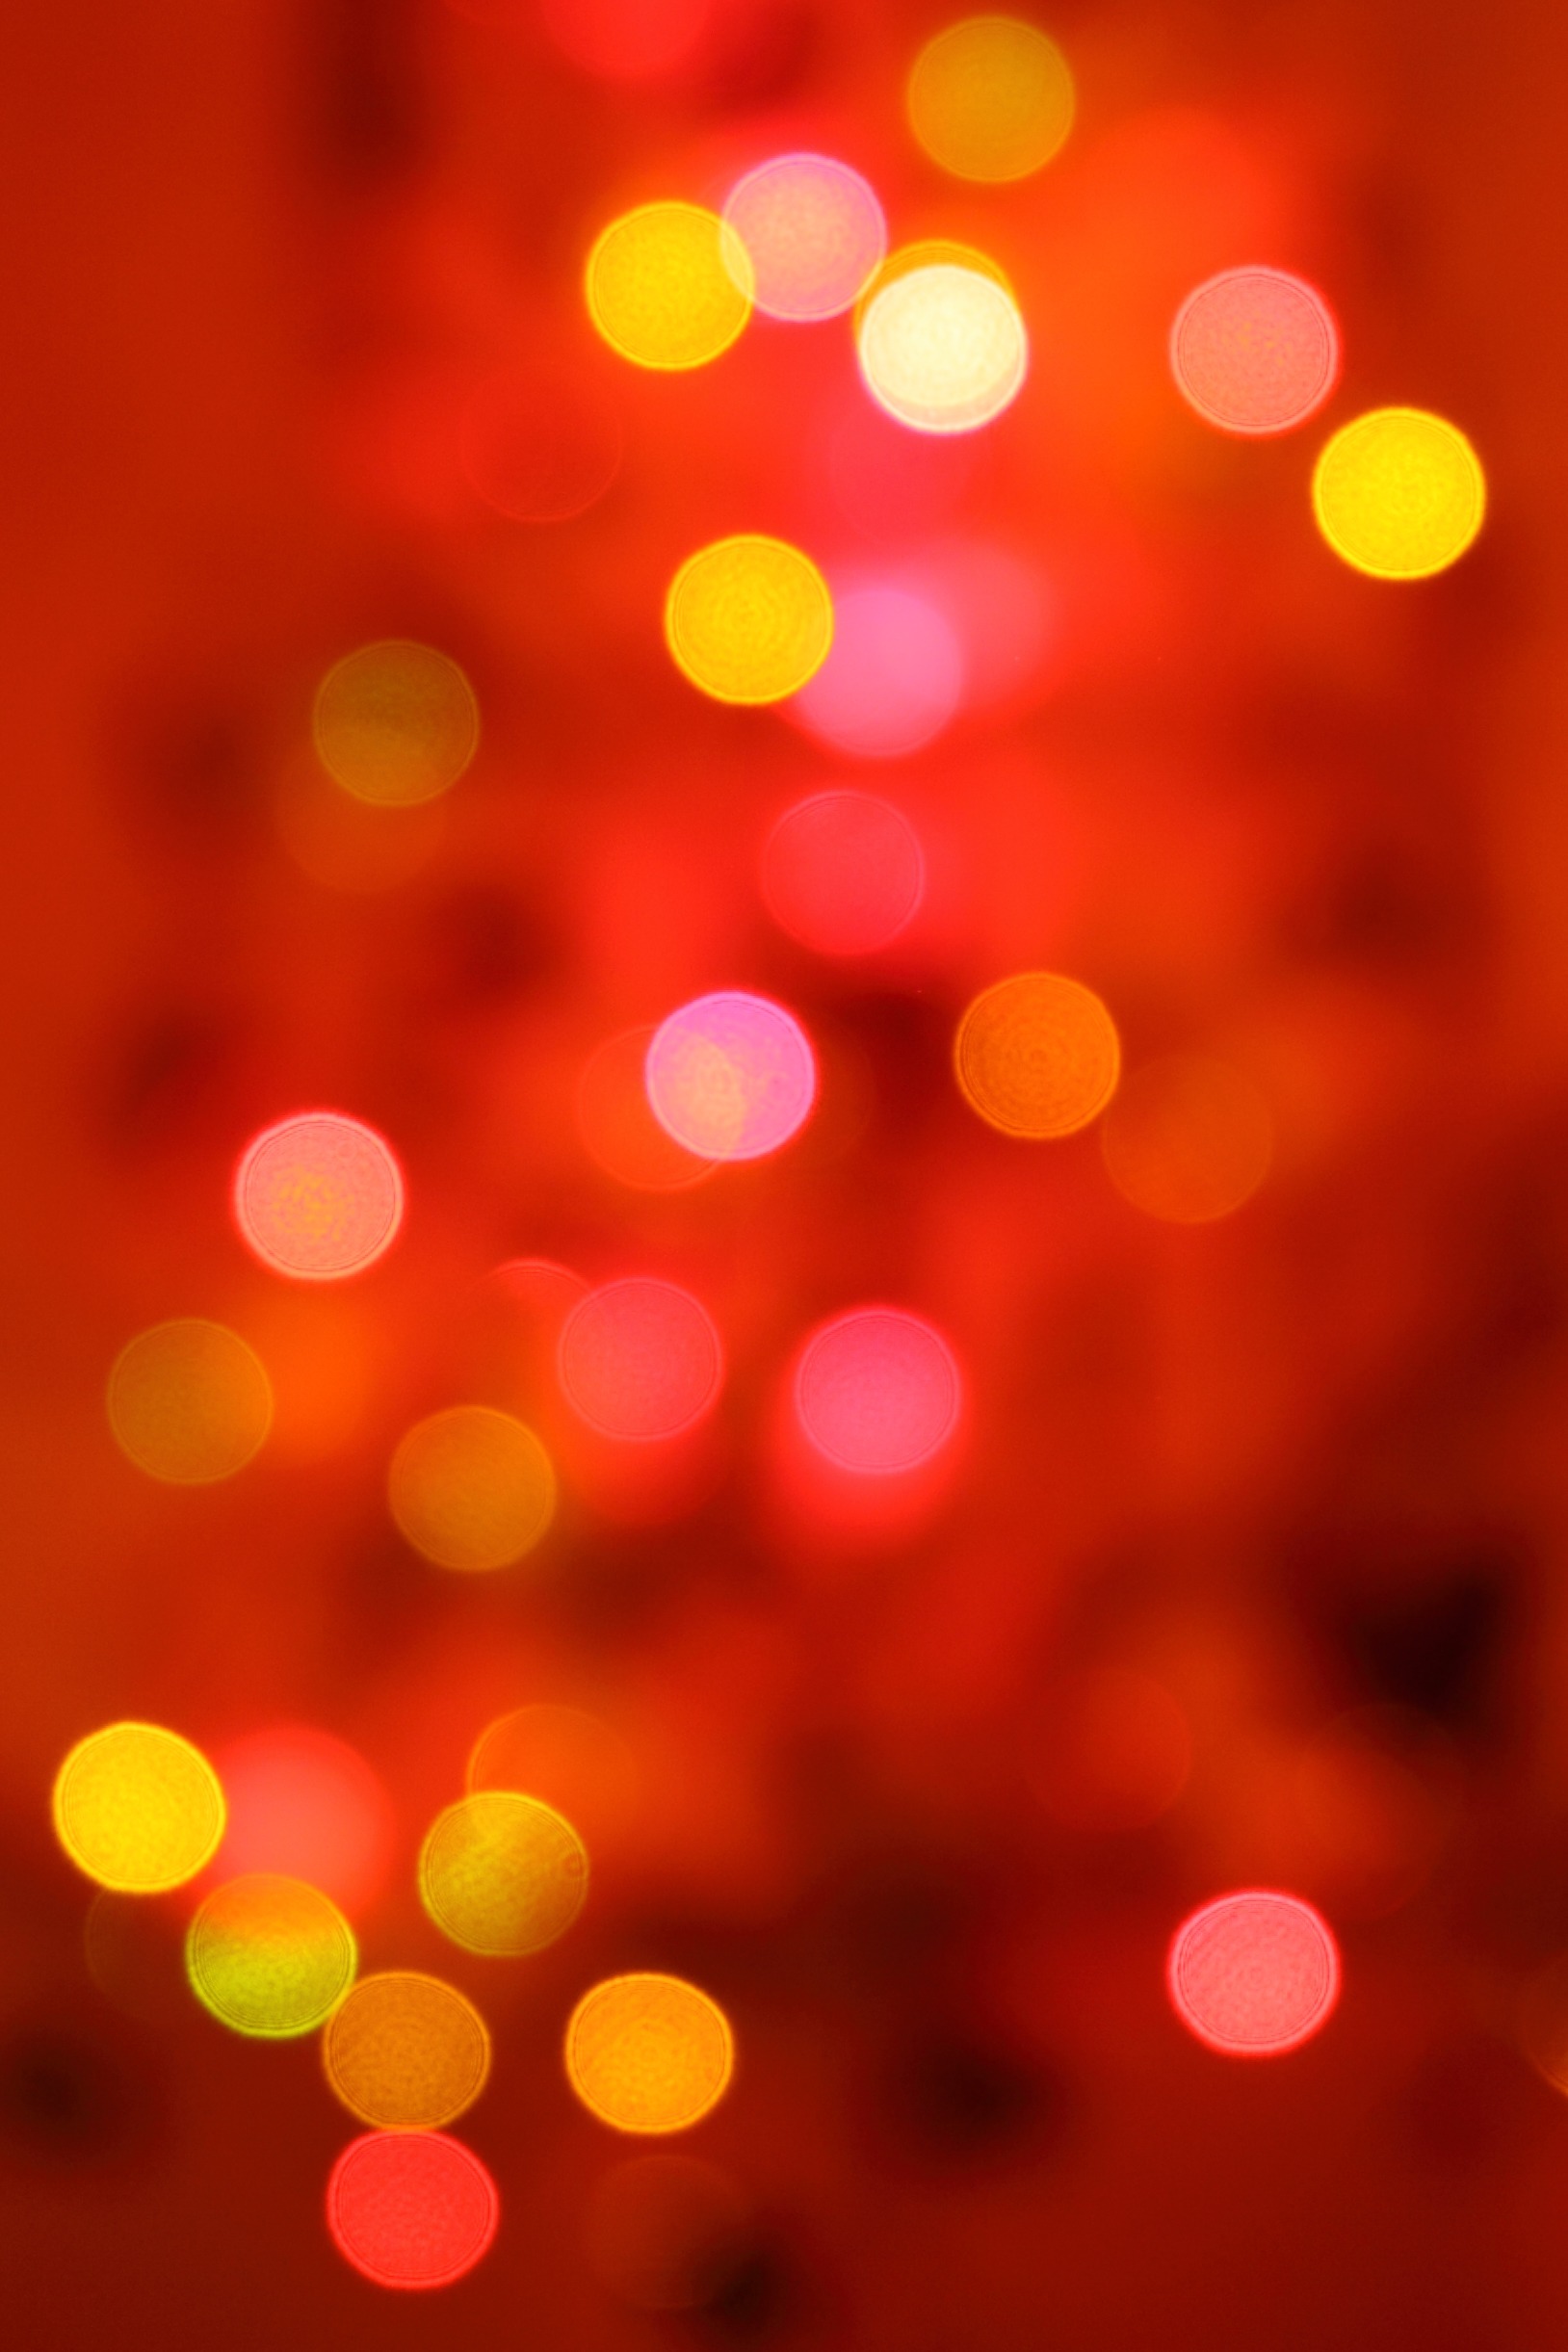
light, blur, abstract, sky, sunlight, flower, petal, number, heart, decoration, red, color, glow, colorful, yellow, blurred, christmas, circle, lights, background, bright, shiny, xmas, shape, macro photography, computer wallpaper